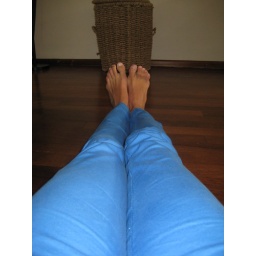
long legs in very blue pants